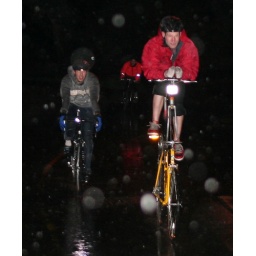
Having two bikes is faster. Daniel flying by everyone on his tallbike.